Poitevin horse

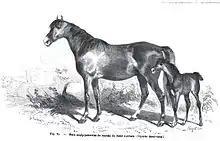
An 1861 illustration of an Anglo-Poitevin

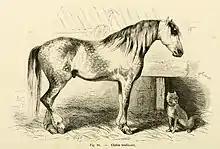
Stallion in an engraving of 1877

The Poitevin originated in the marshlands of the Charente and the Vendée in the seventeenth century, when horses of Flemish or Dutch origin, brought to the area by engineers working on land drainage, interbred with local horses.